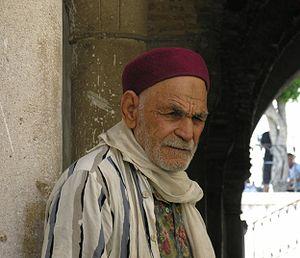
Tunis est la ville la plus peuplée et la capitale de la Tunisie. Elle est aussi le chef-lieu du gouvernorat du même nom depuis sa création en 1956. Située au nord du pays, au fond du golfe de Tunis dont elle est séparée par le lac de Tunis, la cité s'étend sur la plaine côtière et les collines avoisinantes. Son cœur historique est la médina, inscrite au patrimoine mondial de l'Unesco.